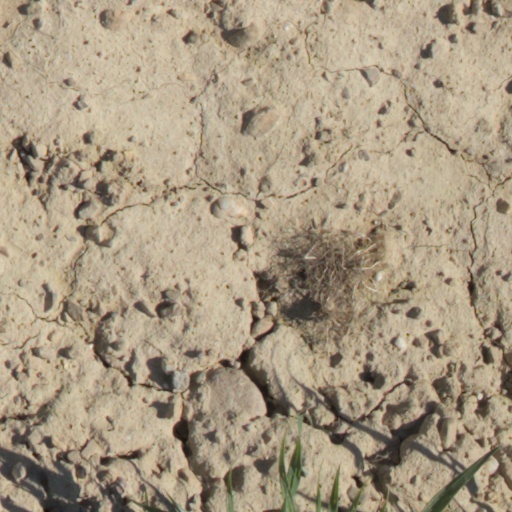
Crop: wheat